List of old waterbodies of the Rhine

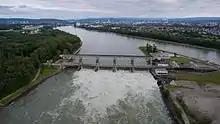
Branch-off point of the Grand Canal d'Alsace from the South Baden Old Rhine at Stauwehr Märkt (from north). Front right: southern end of the Île du Rhin, rear: Basel (Switzerland)

Section of the River Rhine called the "Altrhein" or "Restrhein" parallel to the 52.7-kilometre-long Grand Canal d'Alsace ("Rheinseitenkanal"), between the "Stauwehr Märkt" (Weil am Rhein; Lörrach, Baden-Württemberg; Germany) and Village-Neuf (department of Haut-Rhin; France) and the "Kulturwehr Breisach" (Breisgau-Hochschwarzwald, Baden-Württemberg; Germany) and Volgelsheim (department of Haut-Rhin; France) running as a border river;